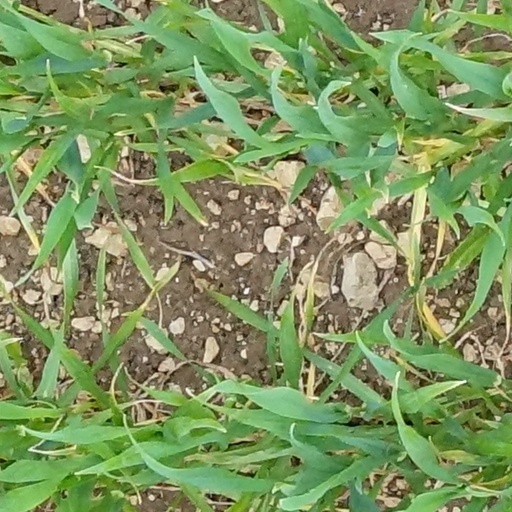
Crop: wheat